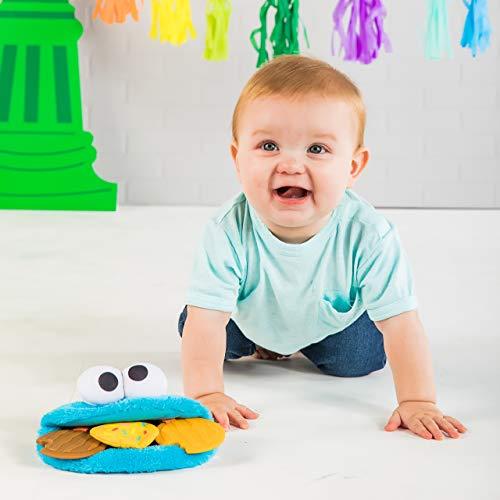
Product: Bright Starts Sesame Street Cookie Mania Teether On-The-Go Take-Along Toy, Ages 3-12 Months
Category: Baby Products | Baby Care | Pacifiers, Teethers & Teething Relief | Teethers
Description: Fuzzy blue teether toy for 3 month old.
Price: $6.99